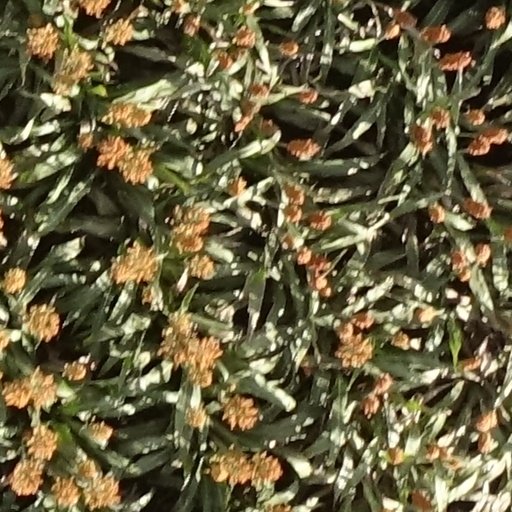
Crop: sorghum